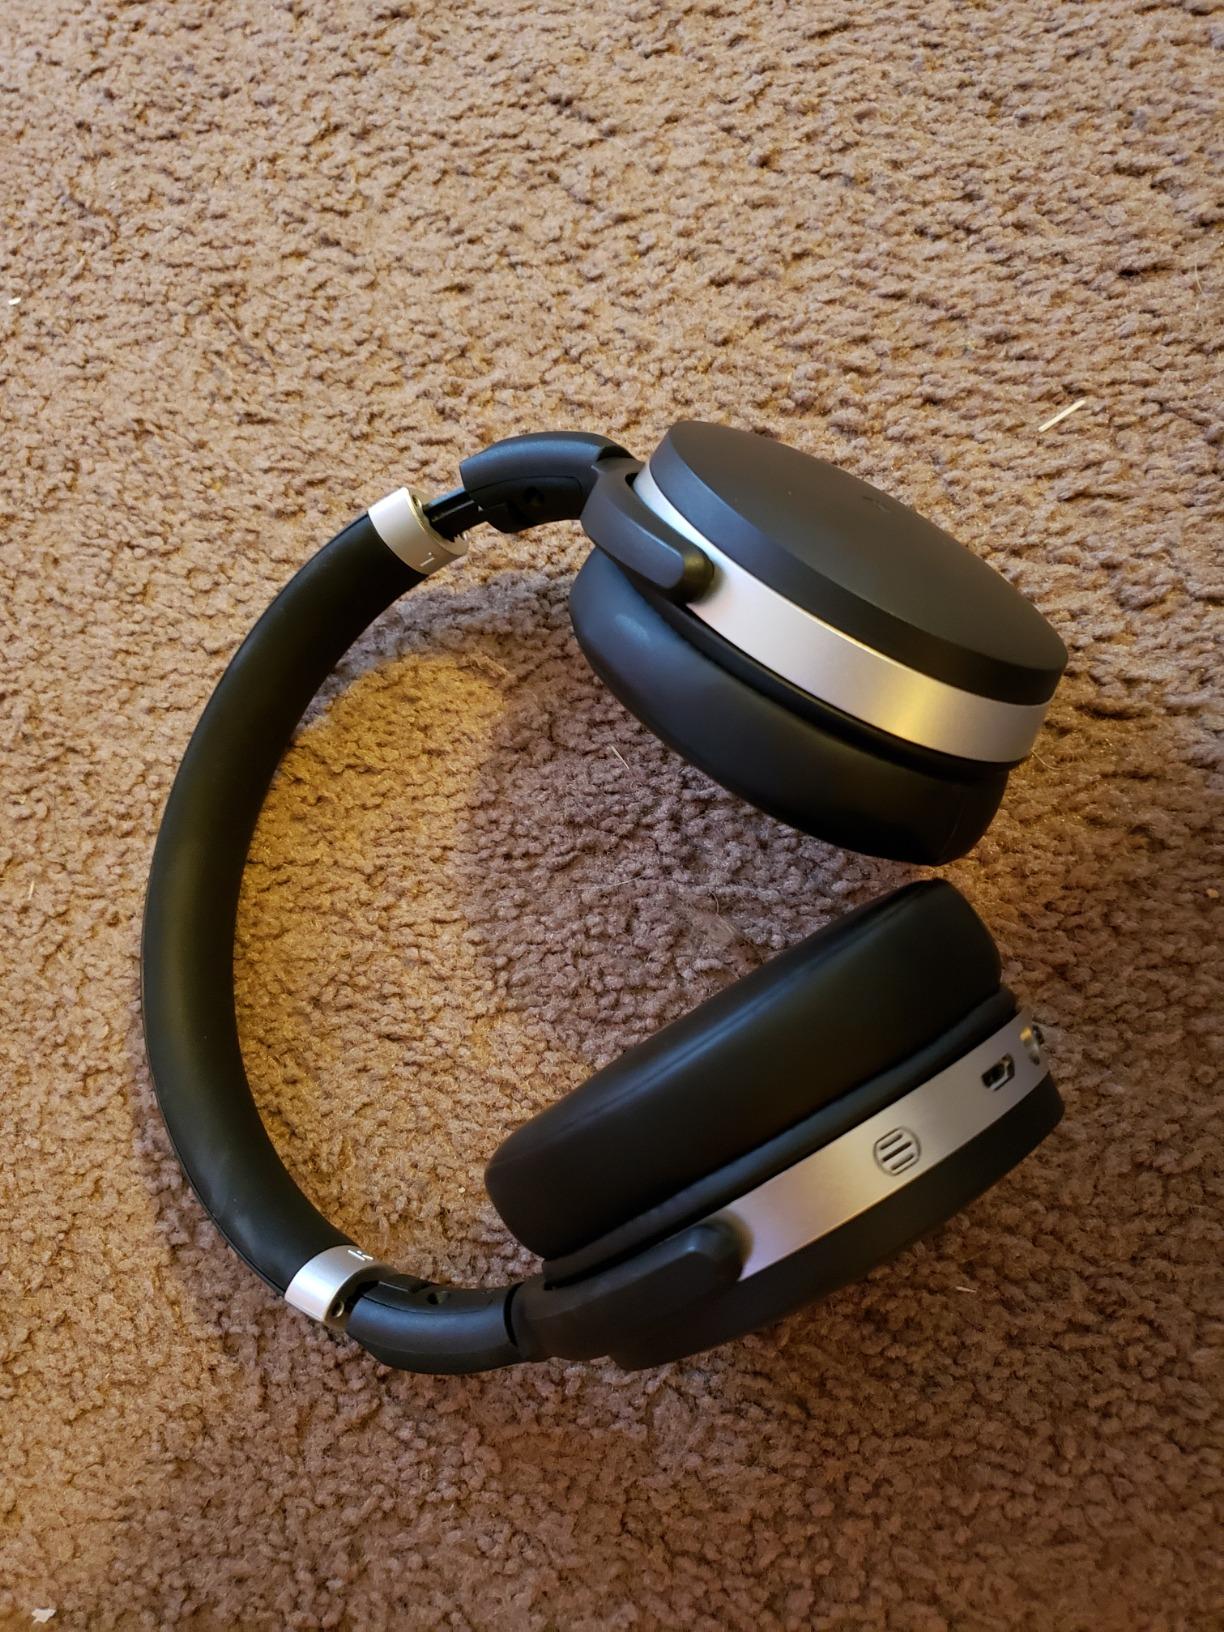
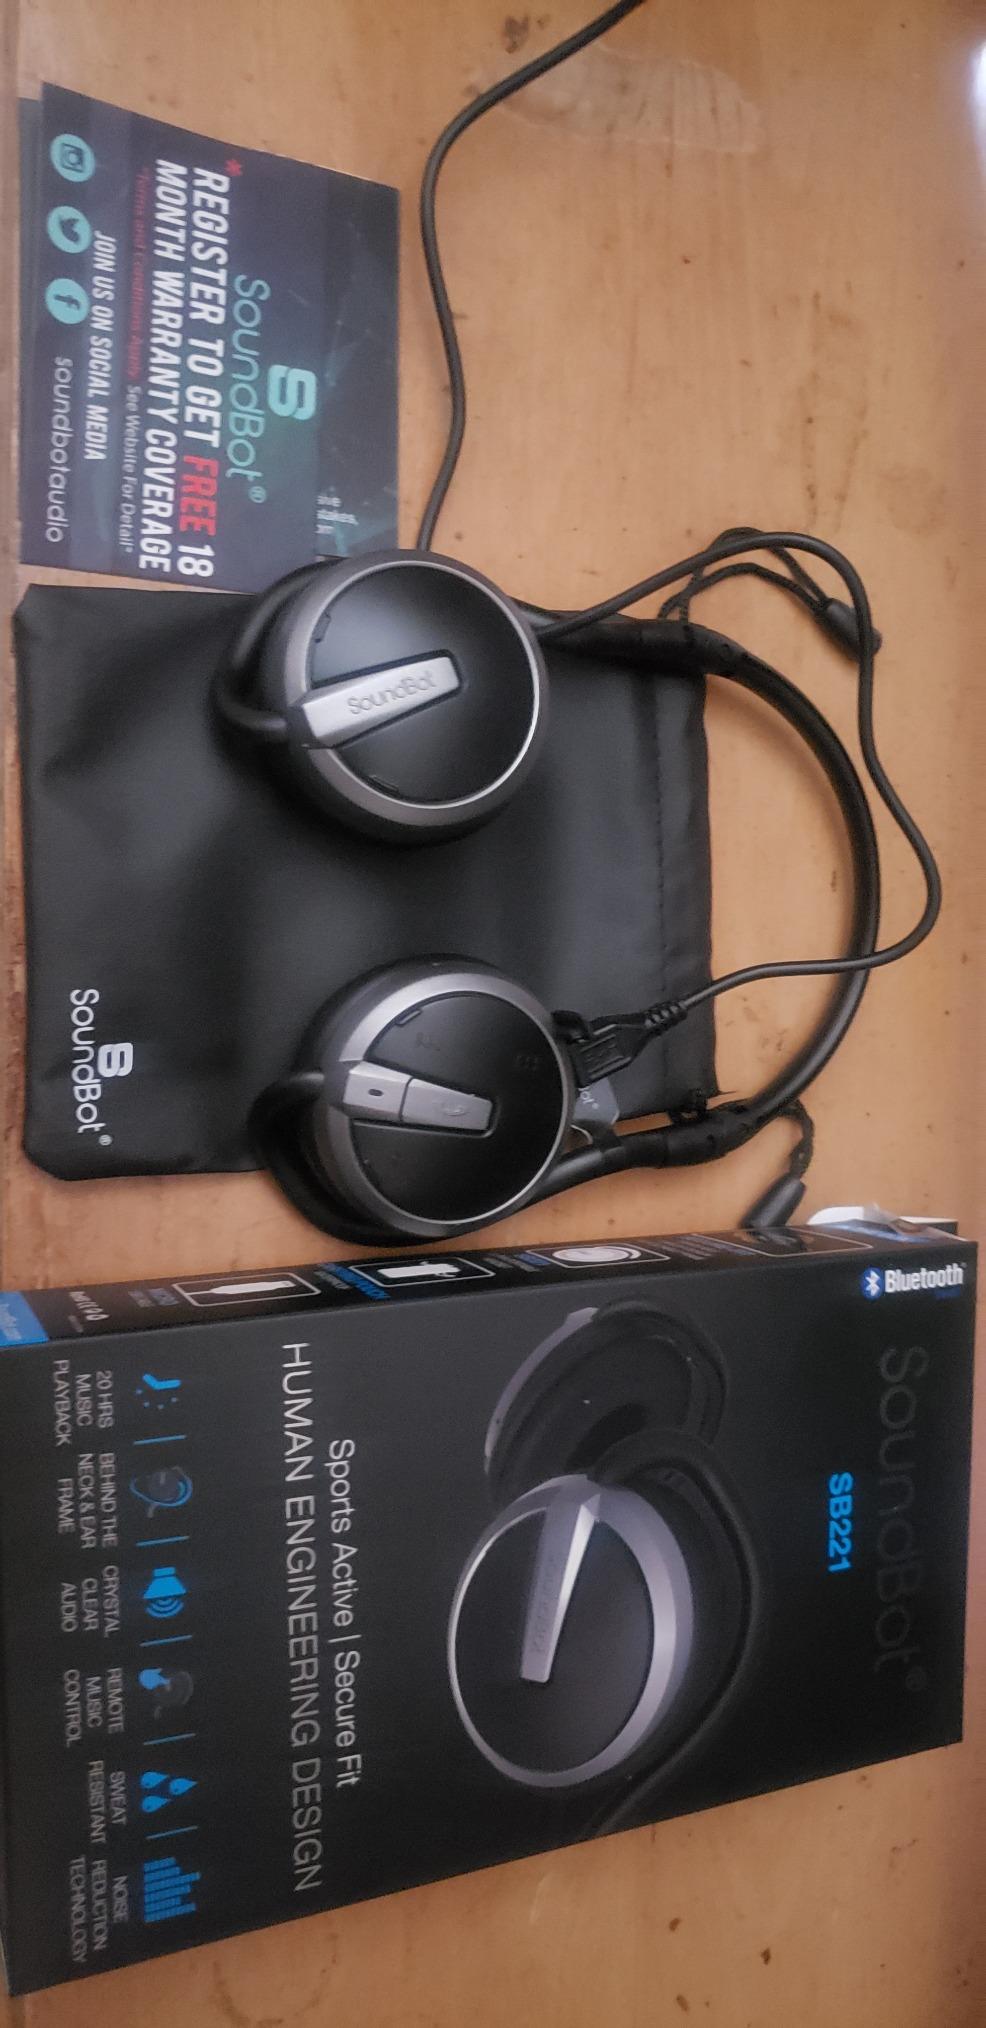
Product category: headphones
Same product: no